Foreign relations of Israel

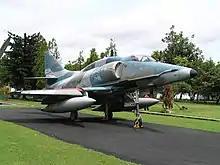
Indonesia purchased over 30 Douglas A-4 Skyhawks from Israel in the early 1980s, despite no recognition or diplomatic relations.

On 9 January 1950, the Israeli government extended recognition to the People's Republic of China, but diplomatic relations were not established until January 1992.